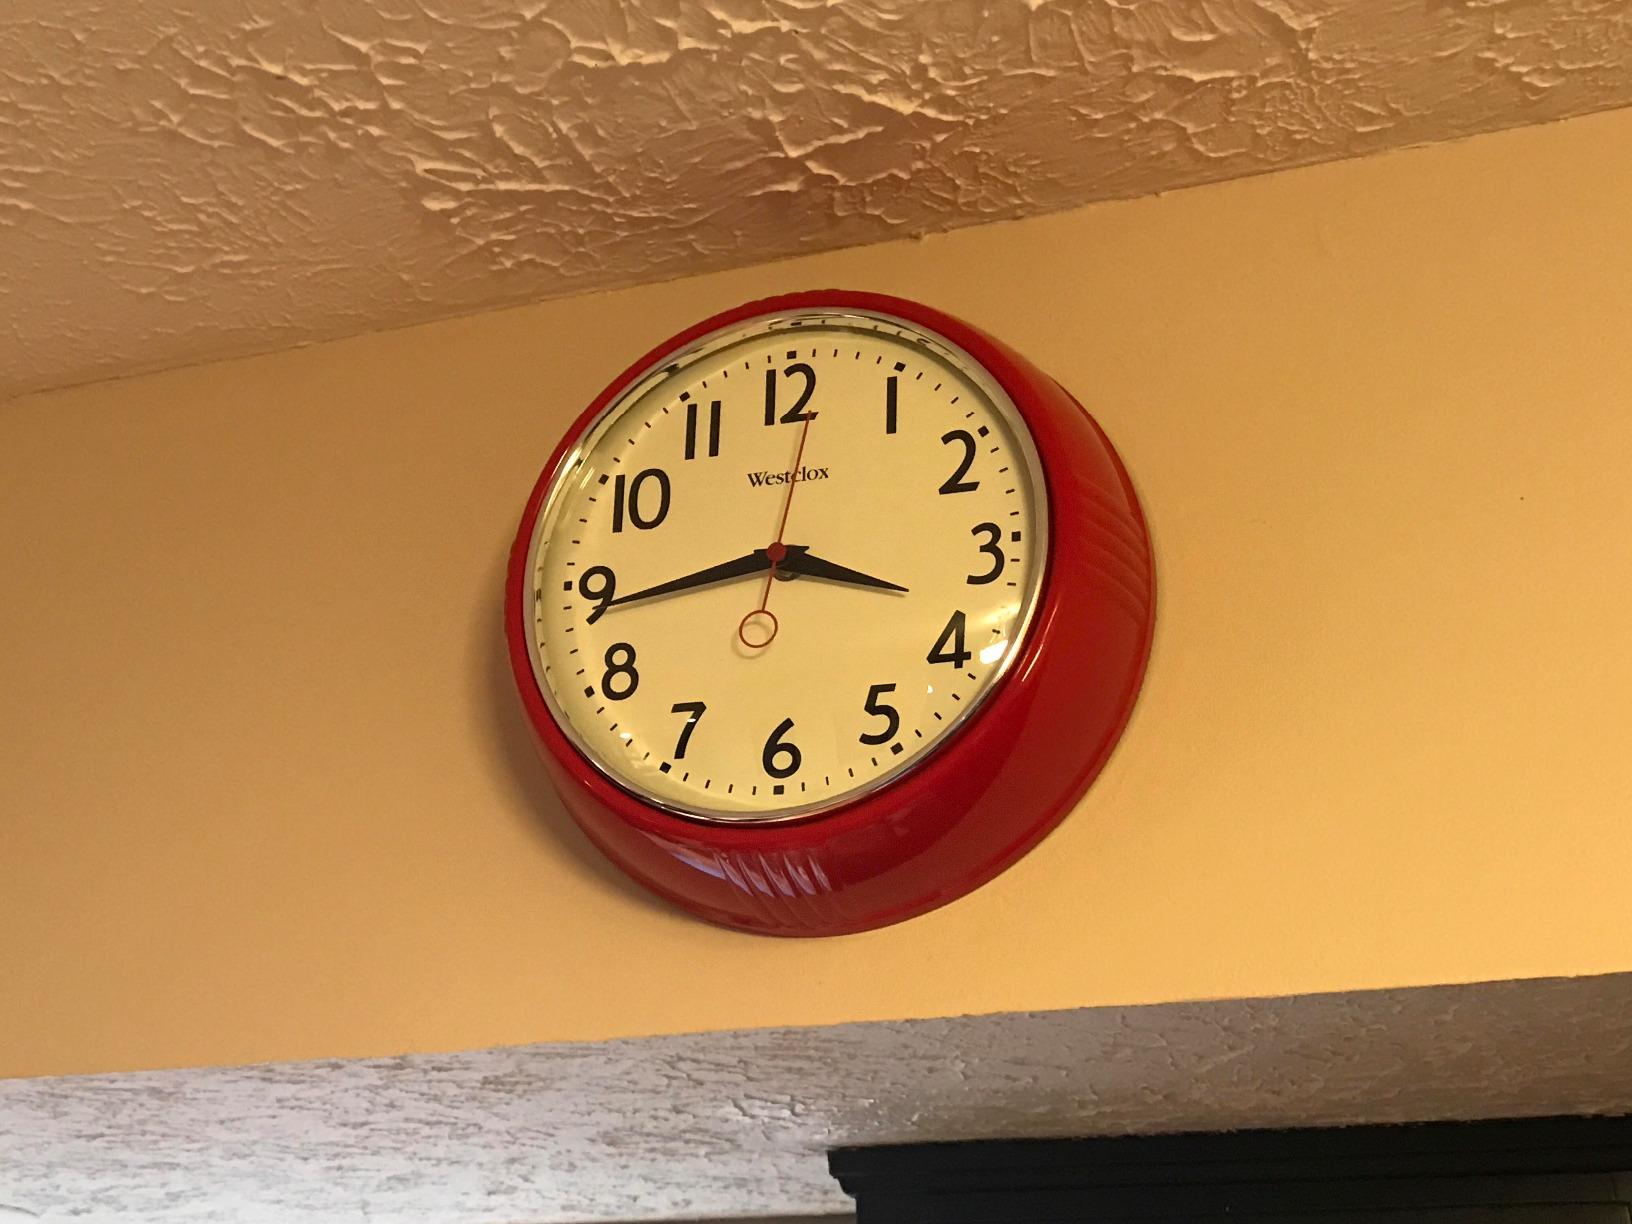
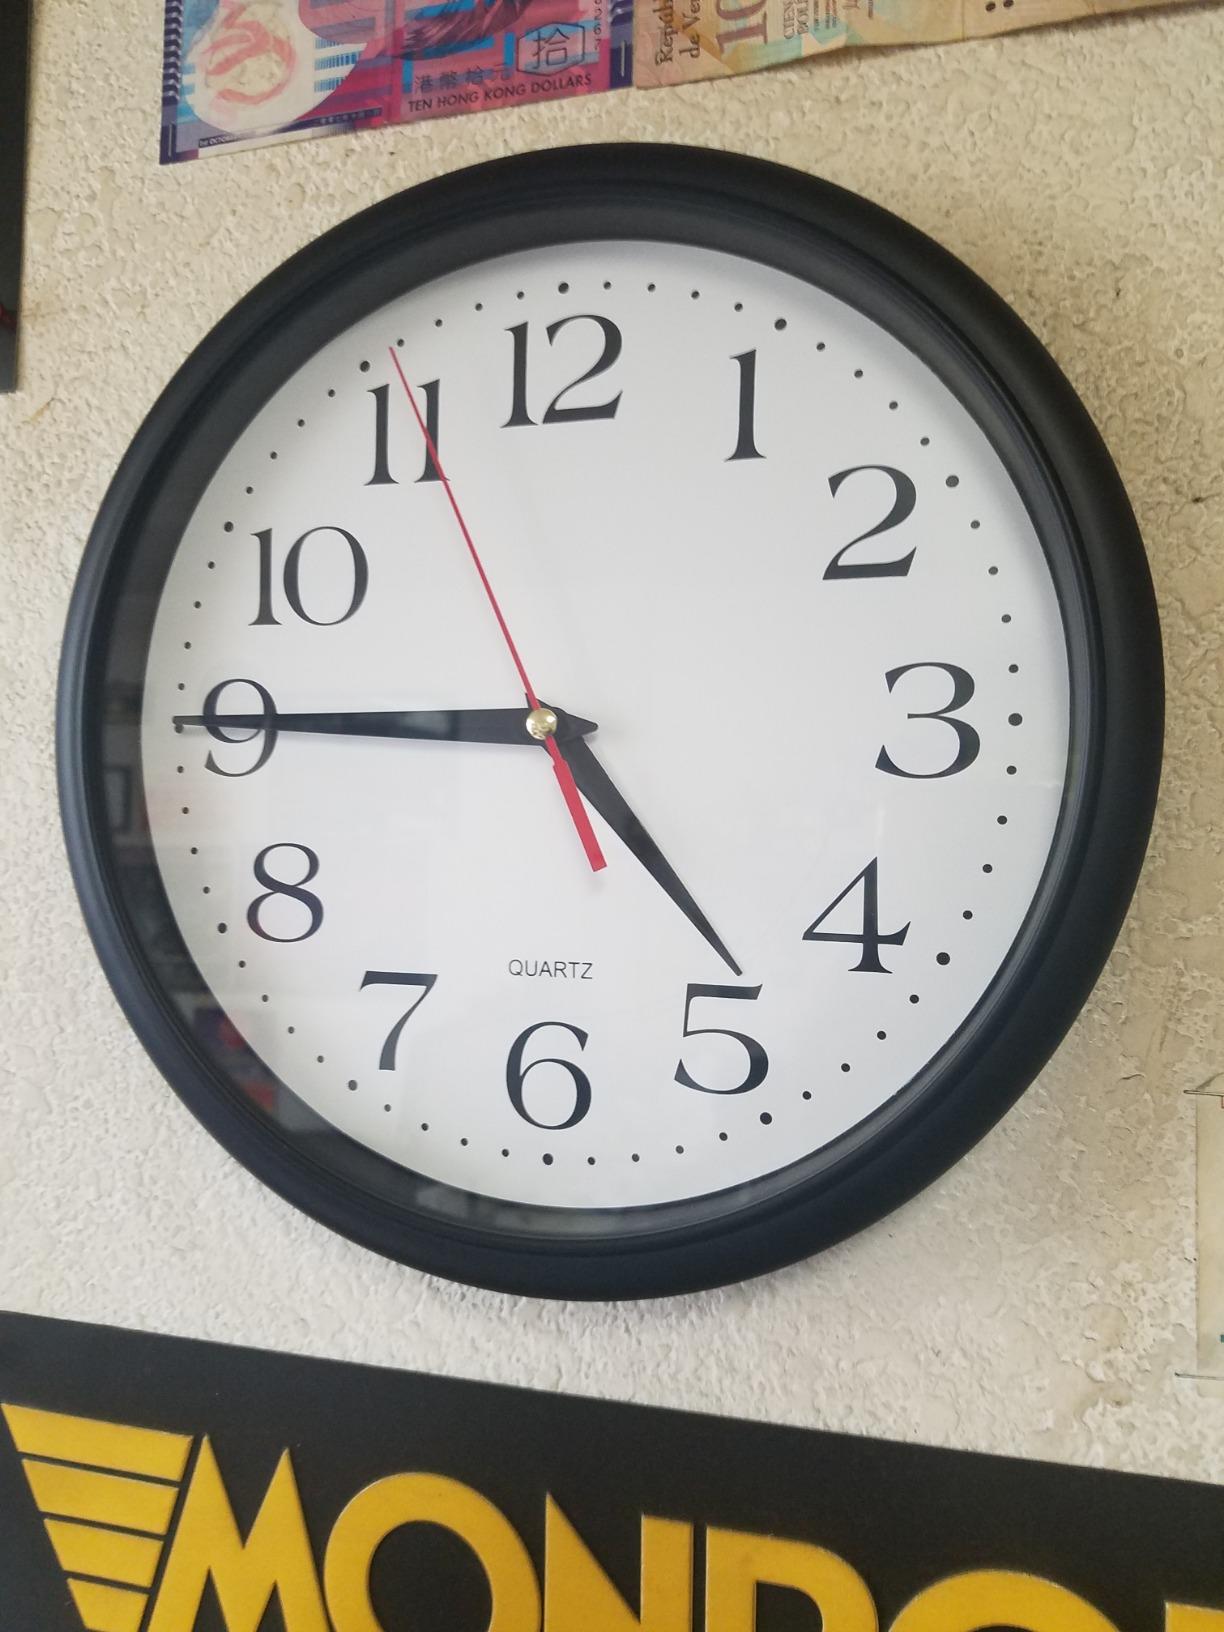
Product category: clock
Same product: no